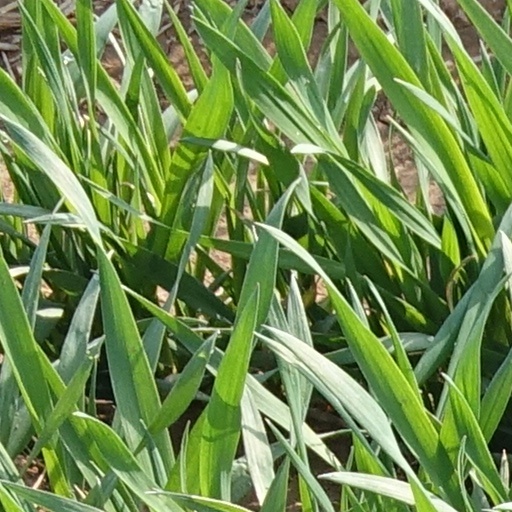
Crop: wheat